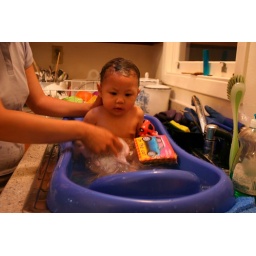
Bathtime in the kitchen sink